The Brocks of Cambridge

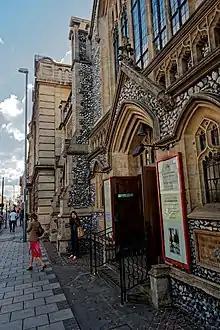
The Baptist Church in St. Andrew's Street that the Brocks attended

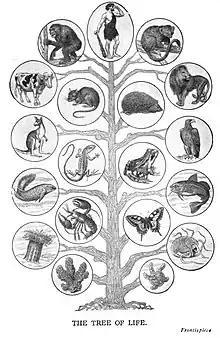
A rare children's book illustration by T. A. Brock

All of the Brocks were involved with the St. Andrew's Street Baptist Chapel. Worship had begun in a former stable and granary on the site in 1721. This was replaced by a larger chapel in 1764, and gain in 1836. The present building was designed by the architects George and Reginald Palmer Baines in 1903. The Brocks had helped with fund raising for the building of the new Chapel in 1903. Bertha and Katharine manned stalls at the Puritan Bazaar in the Guildhall to raise money for the new chapel, while the brothers performed in the concert. All four brothers, and Charles' wife were at the church to receive the Free Church Summer School in August 1907. Katharine was the president of the Girls Guild at St. Andrews. As noted above, the Brocks were frequent contributors to social functions and concerts at St. Andrew's. Thomas was a member of the "Robert Hall" Baptist student society, which met at St. Andrews.